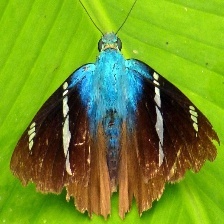
Species: TWO BARRED FLASHER